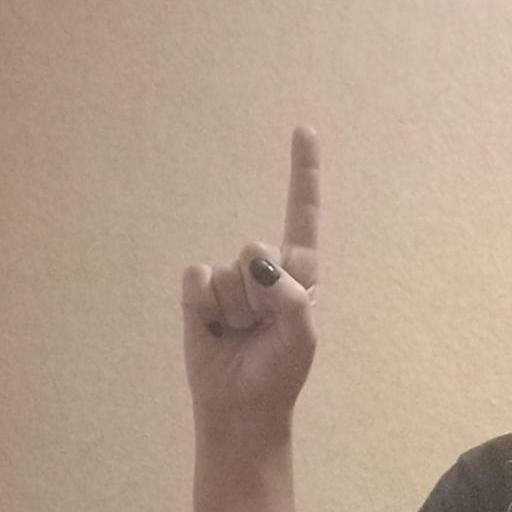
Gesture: one